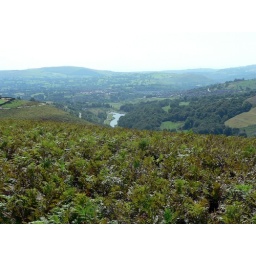
From the mountain road above Stormtown.